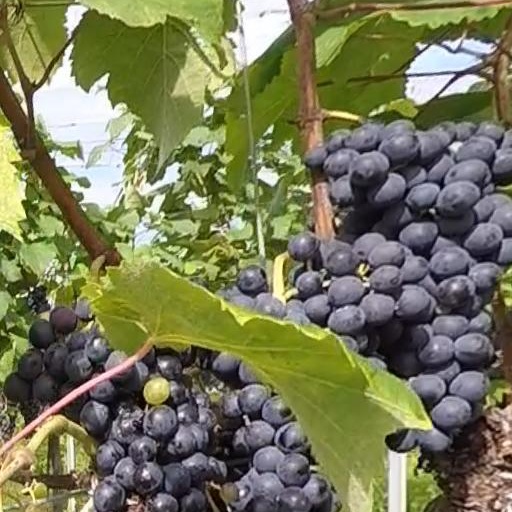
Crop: grape